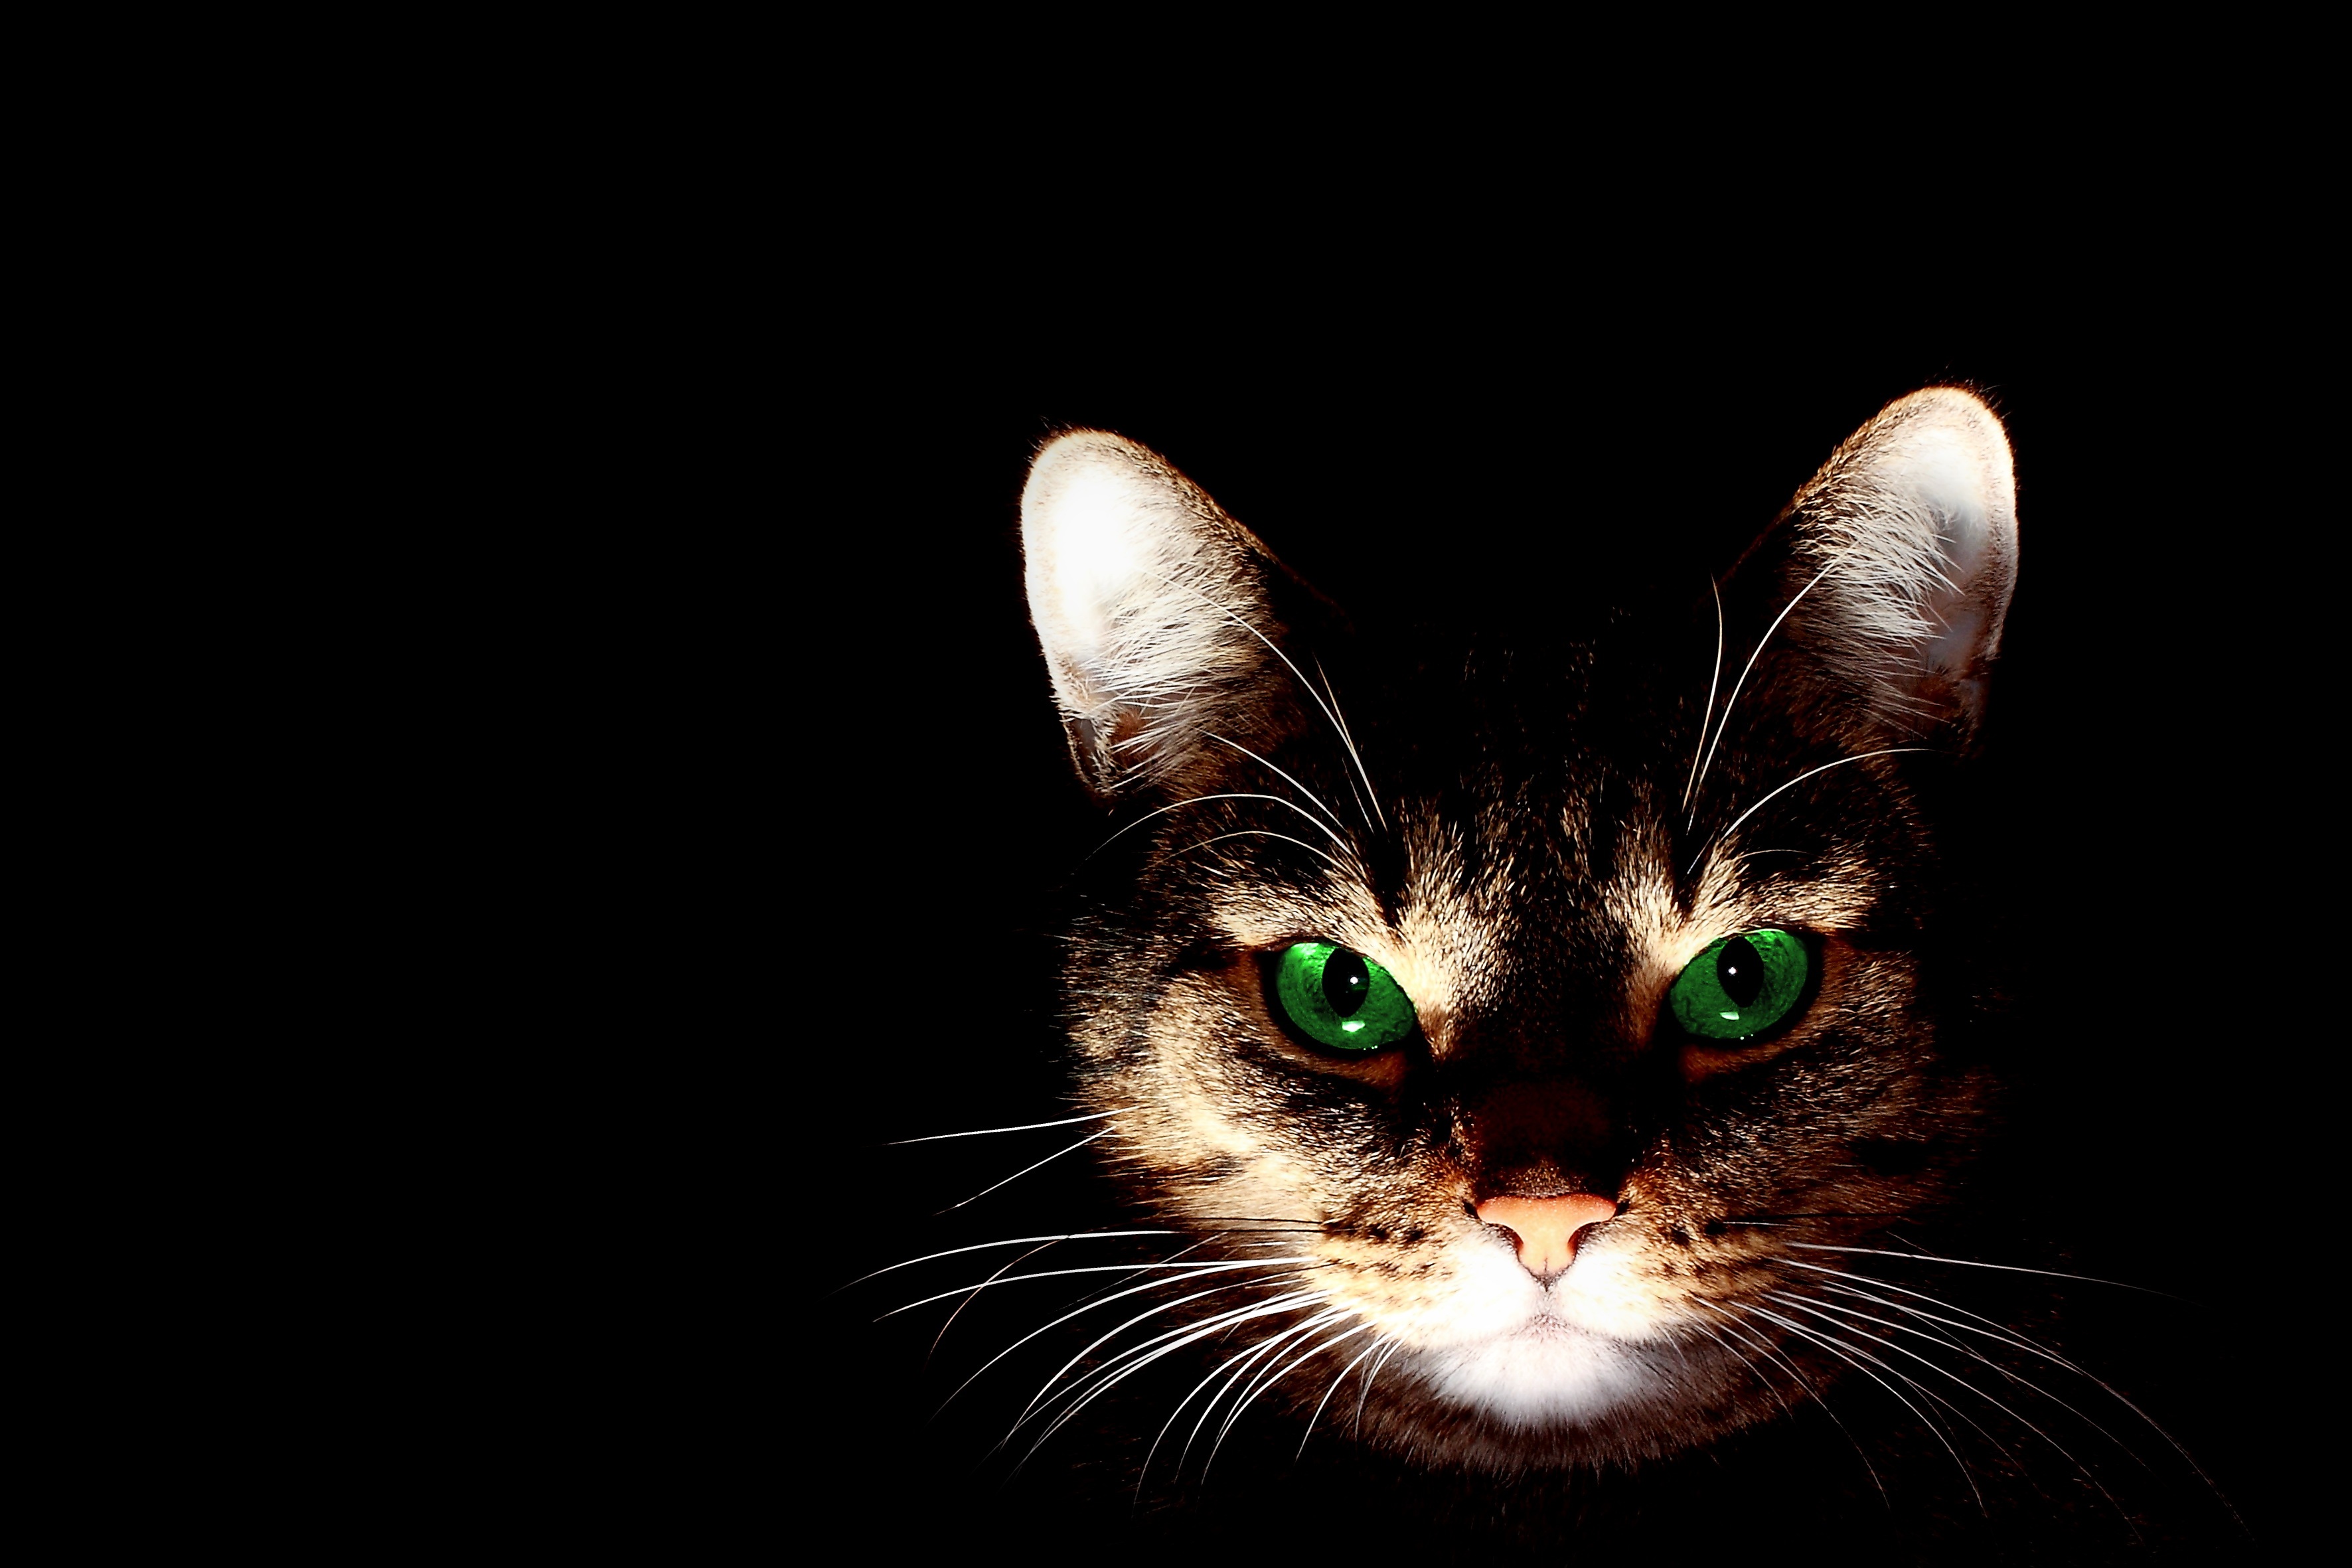
hair, animal, pet, fur, portrait, kitten, cat, mammal, darkness, black cat, black, whiskers, vertebrate, creature, short hair, curious, domestic cat, wildlife photography, carnivores, computer wallpaper, small to medium sized cats, cat like mammal